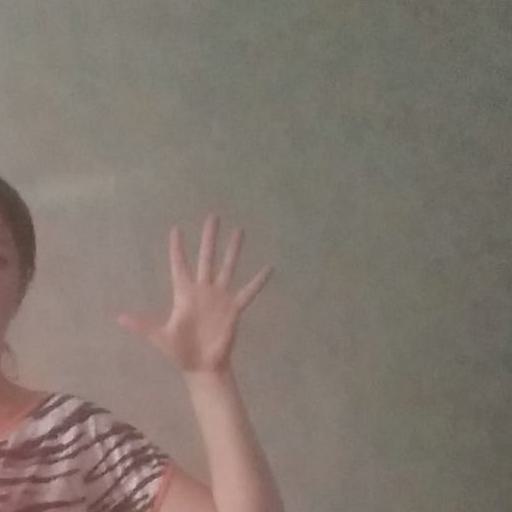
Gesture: palm